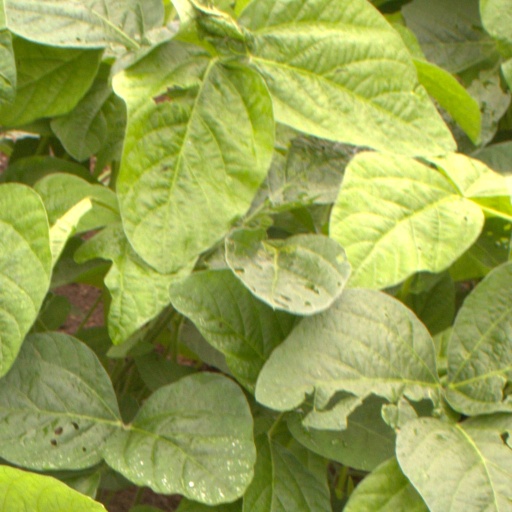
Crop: soybean